St. Andrew station

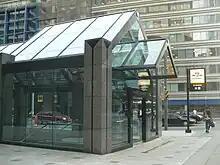
Accessible station entrance at the southeast corner of King and University

Starting in 2008, several minor improvements to the station were implemented. A trial installation of LED lights at the south end of the platform was being used to study their effectiveness in the system. The decision to keep them was made in September 2009, and permanent installation began in February 2011.